Mónica Feria Tinta

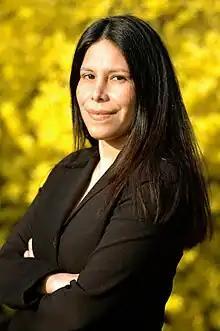
Monica Feria Tinta at the Gruber Justice Prize in 2007

Monica Feria Tinta (born 1966) is a British/Peruvian barrister, a specialist in public international law, at the Bar of England & Wales. She practises from Twenty Essex, London. She has been referred to as 'one of Britain's most dazzling legal minds'.